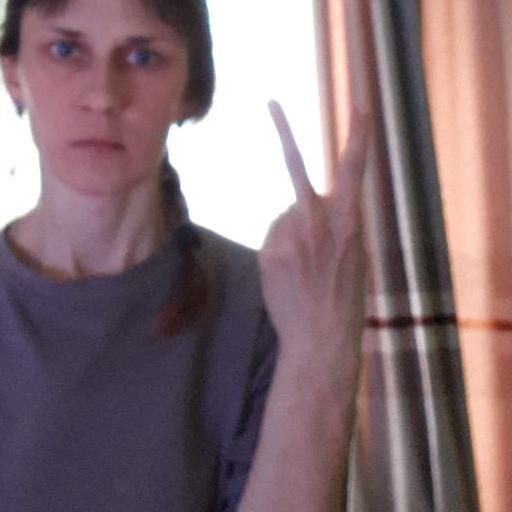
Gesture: peace_inverted